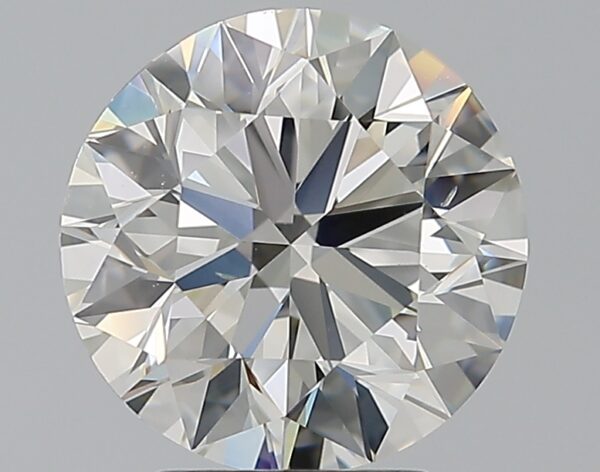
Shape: round
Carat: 2.9
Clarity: VS2
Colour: I
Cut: EX
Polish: EX
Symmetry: EX
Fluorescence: N
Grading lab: GIA
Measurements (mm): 9.01 x 9.07 x 5.67